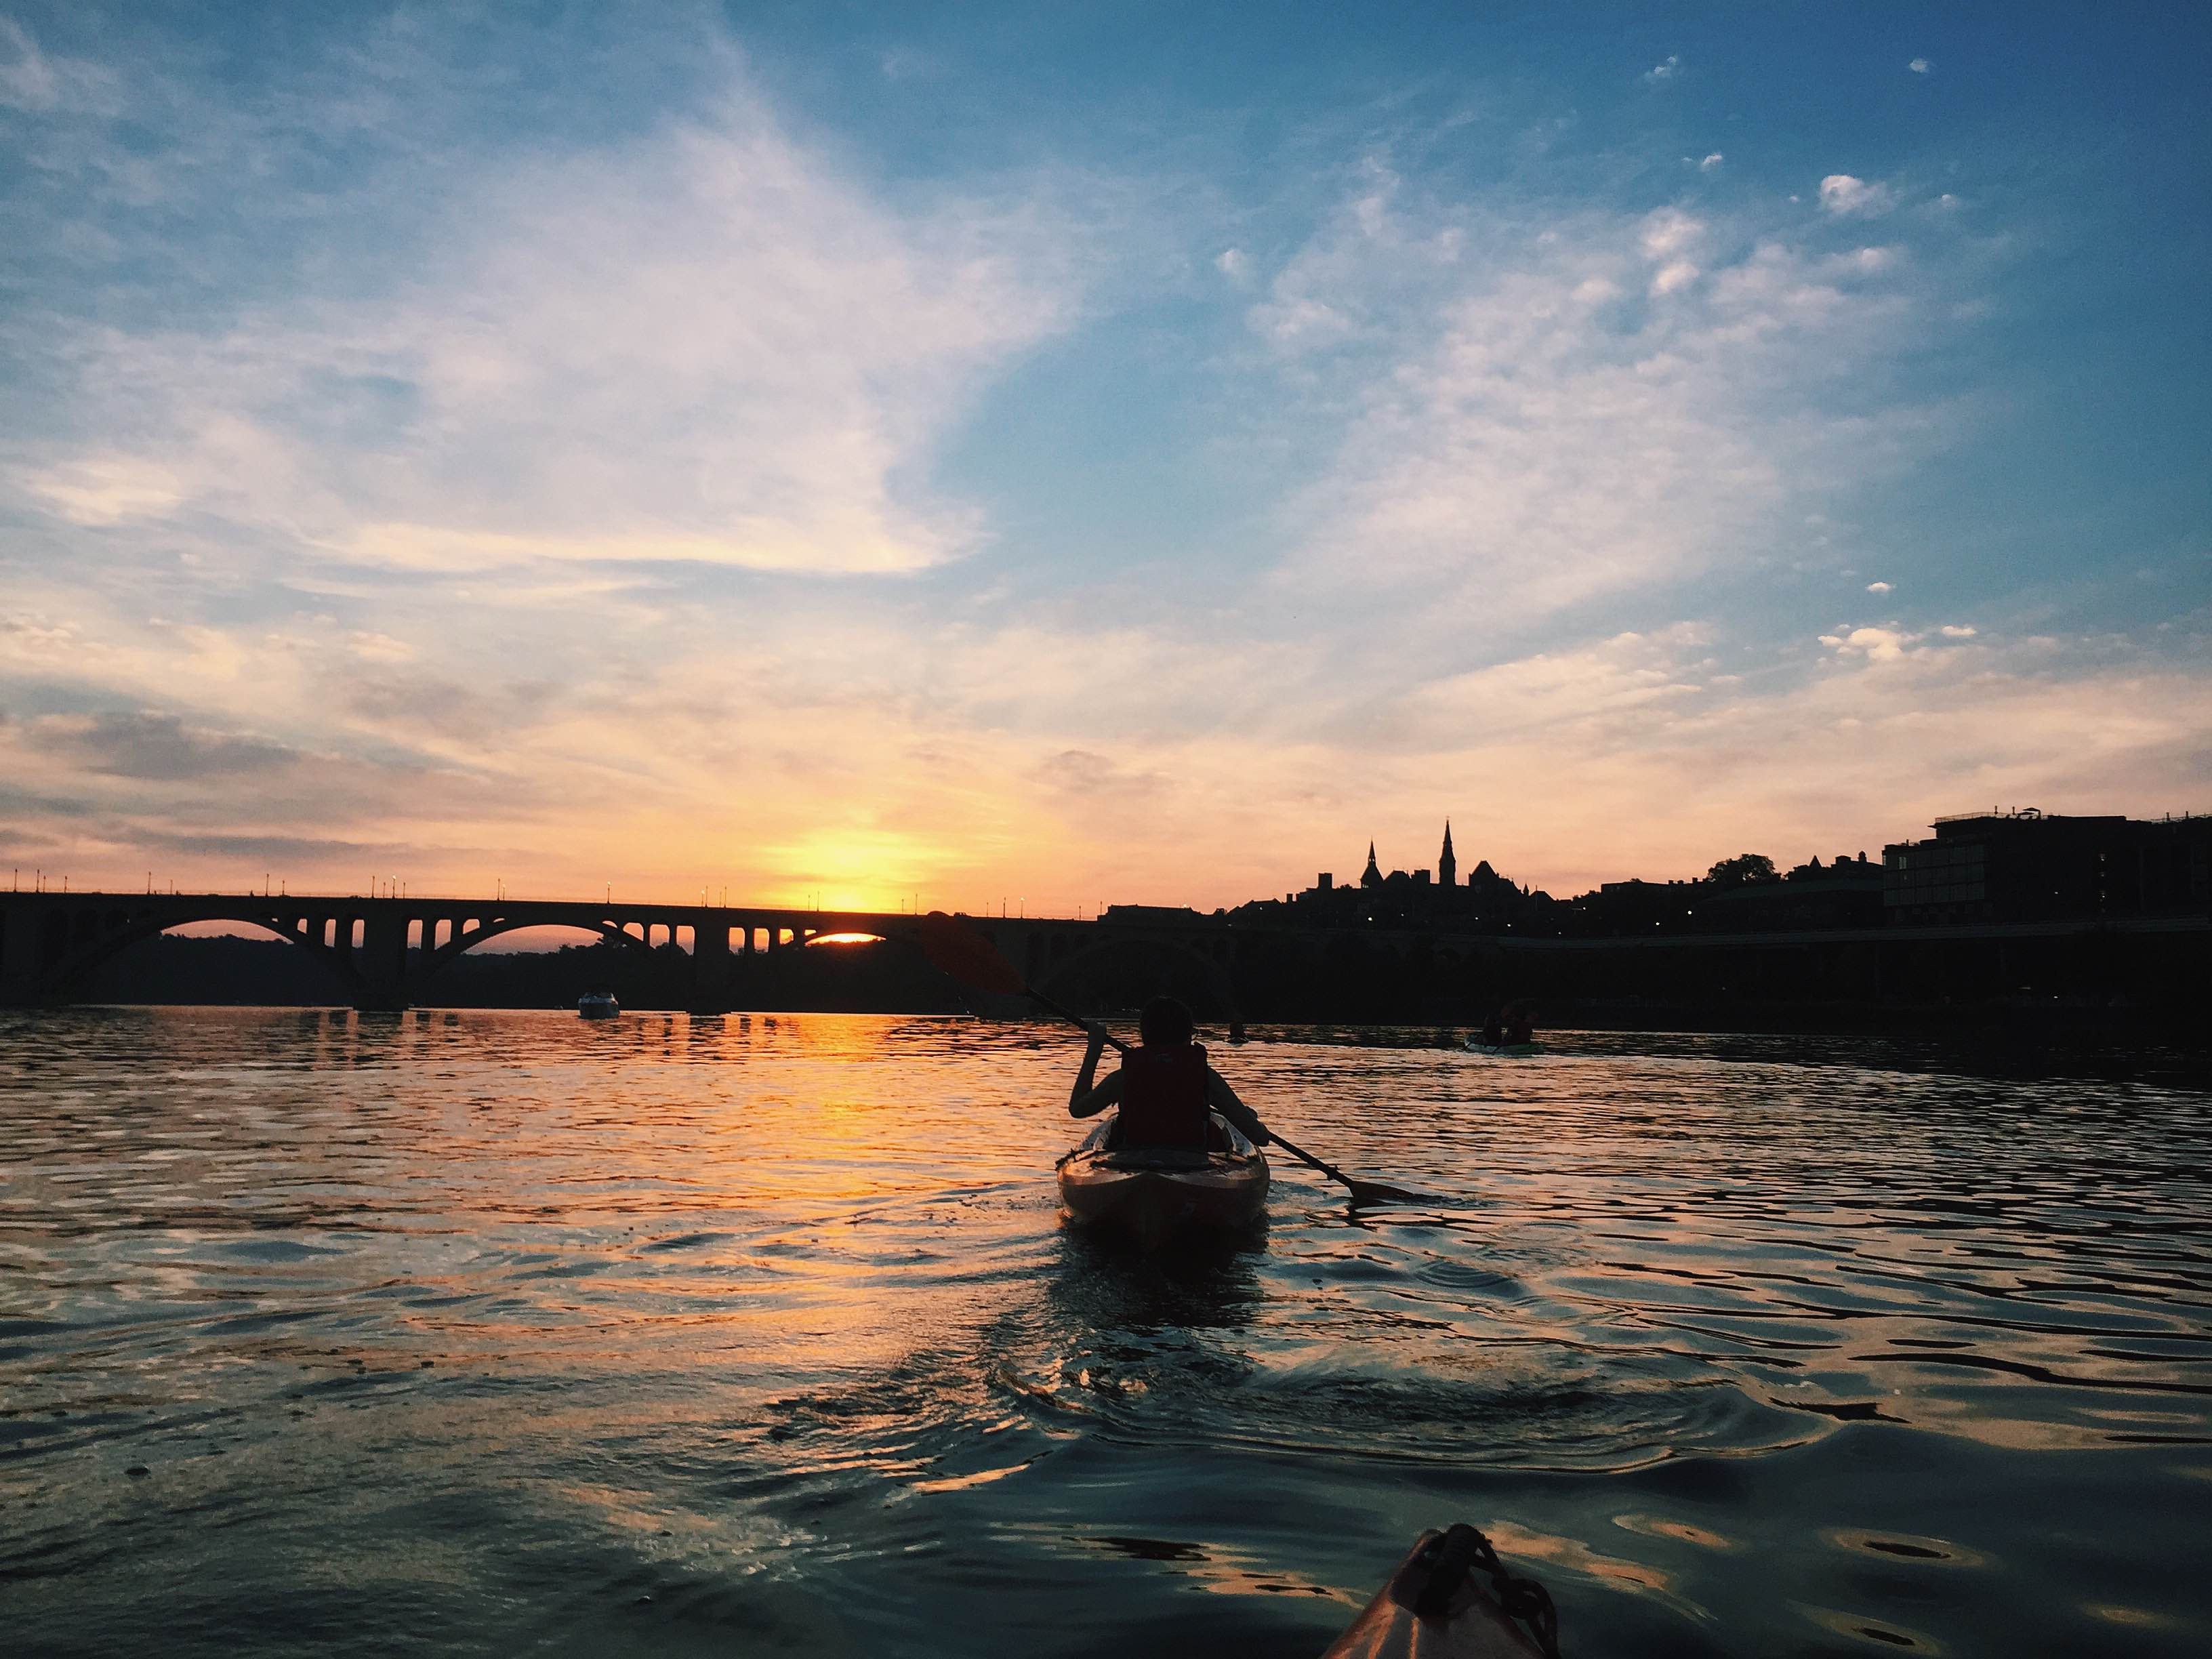
sea, ocean, horizon, cloud, sky, sunrise, sunset, boat, sunlight, morning, shore, wave, lake, dawn, river, dusk, evening, paddle, reflection, vehicle, bay, boating